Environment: real
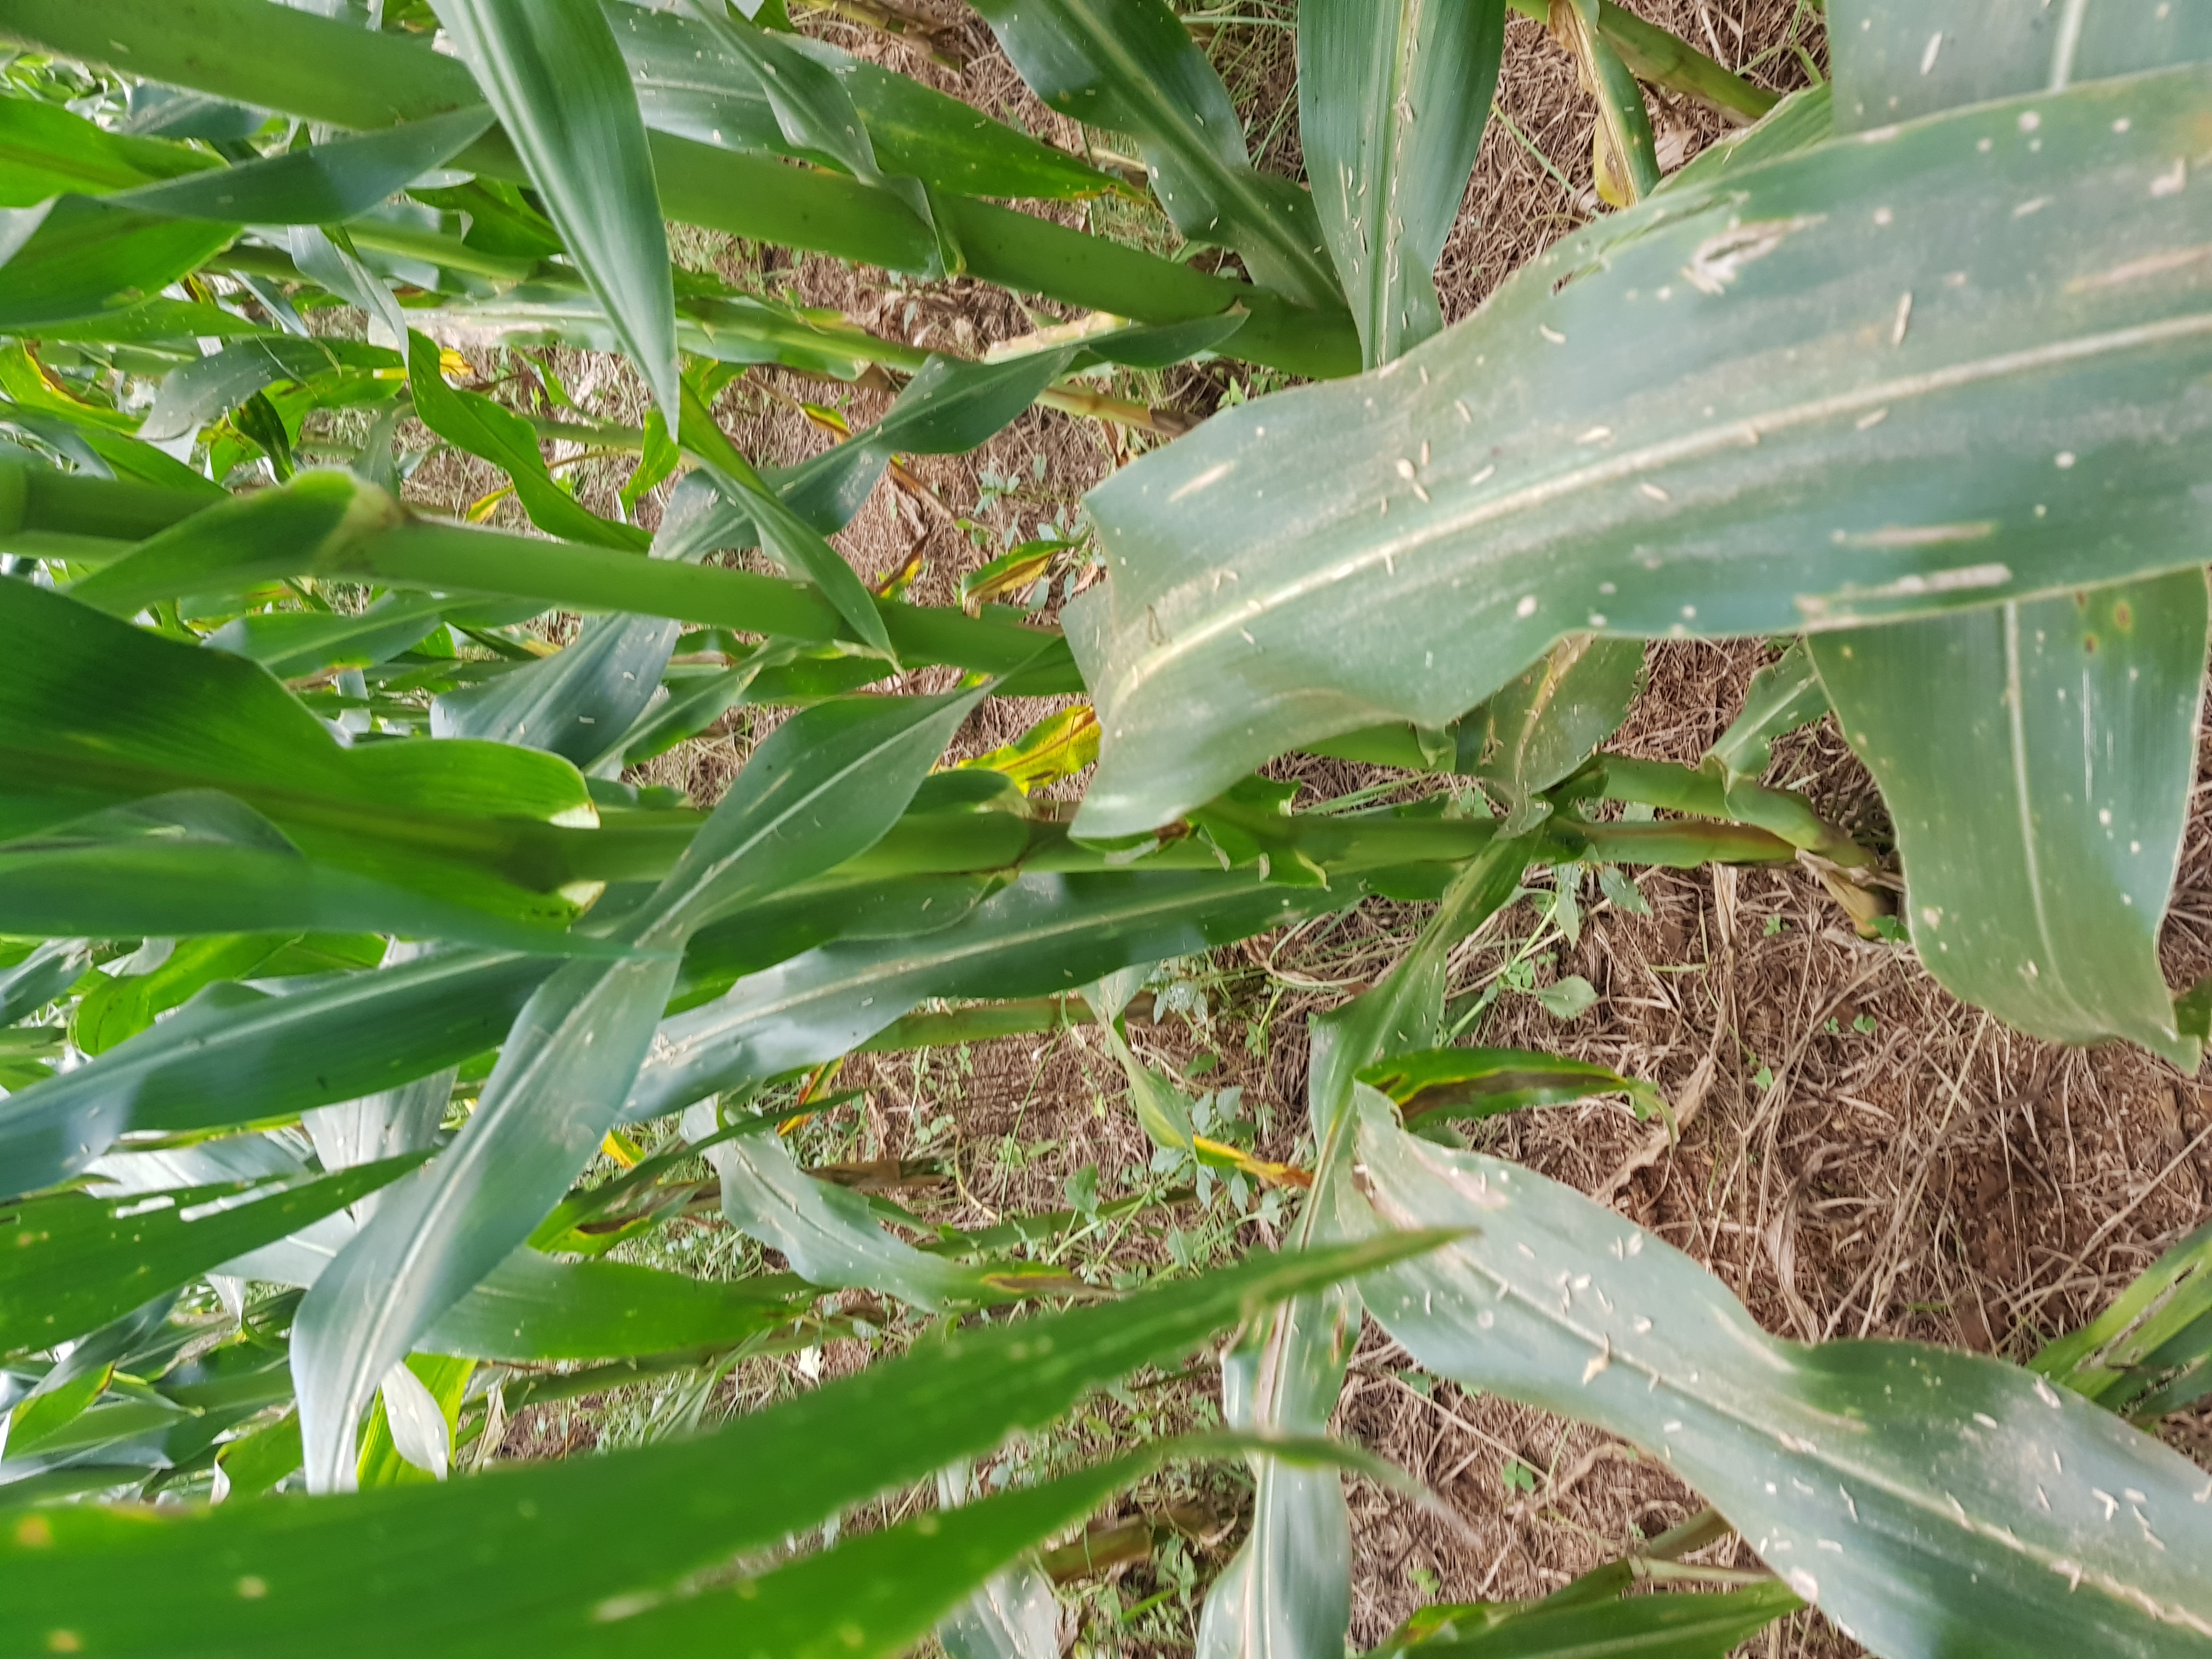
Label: gray_leaf_spot